Darkest Hour: Europe '44-'45

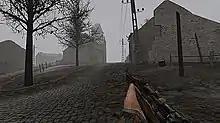
Axis player wielding a K98k rifle on the Stoumont map

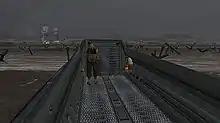
Player driving a Higgins boat (LCVP) on the Dog Green map

"Darkest Hour" gameplay style is similar to its parent game, "", although with many expansive changes especially to the armor system, have many features such as the round shatter, overmatch, the ability to break the traverse of the turret, optics, kill tank crew with a penetrating shot, different ammunition types such as armour-piercing discarding sabot (APDS), armour-piercing ammunition (AP, or HVAP), and high-explosive anti-tank (HEAT), tank brew ups and many other features not in the original game.